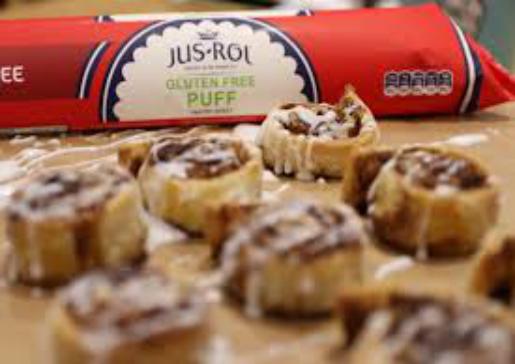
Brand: Jus-Rol
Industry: Food